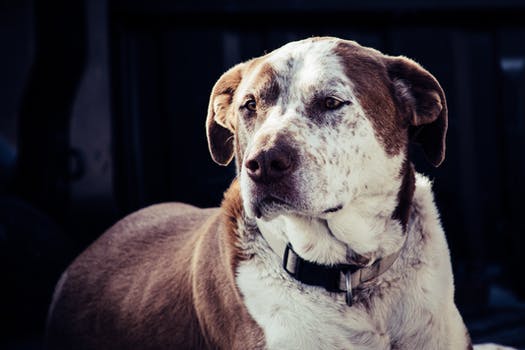
Label: No Watermark